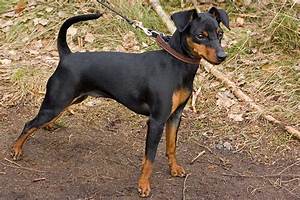
Label: dog